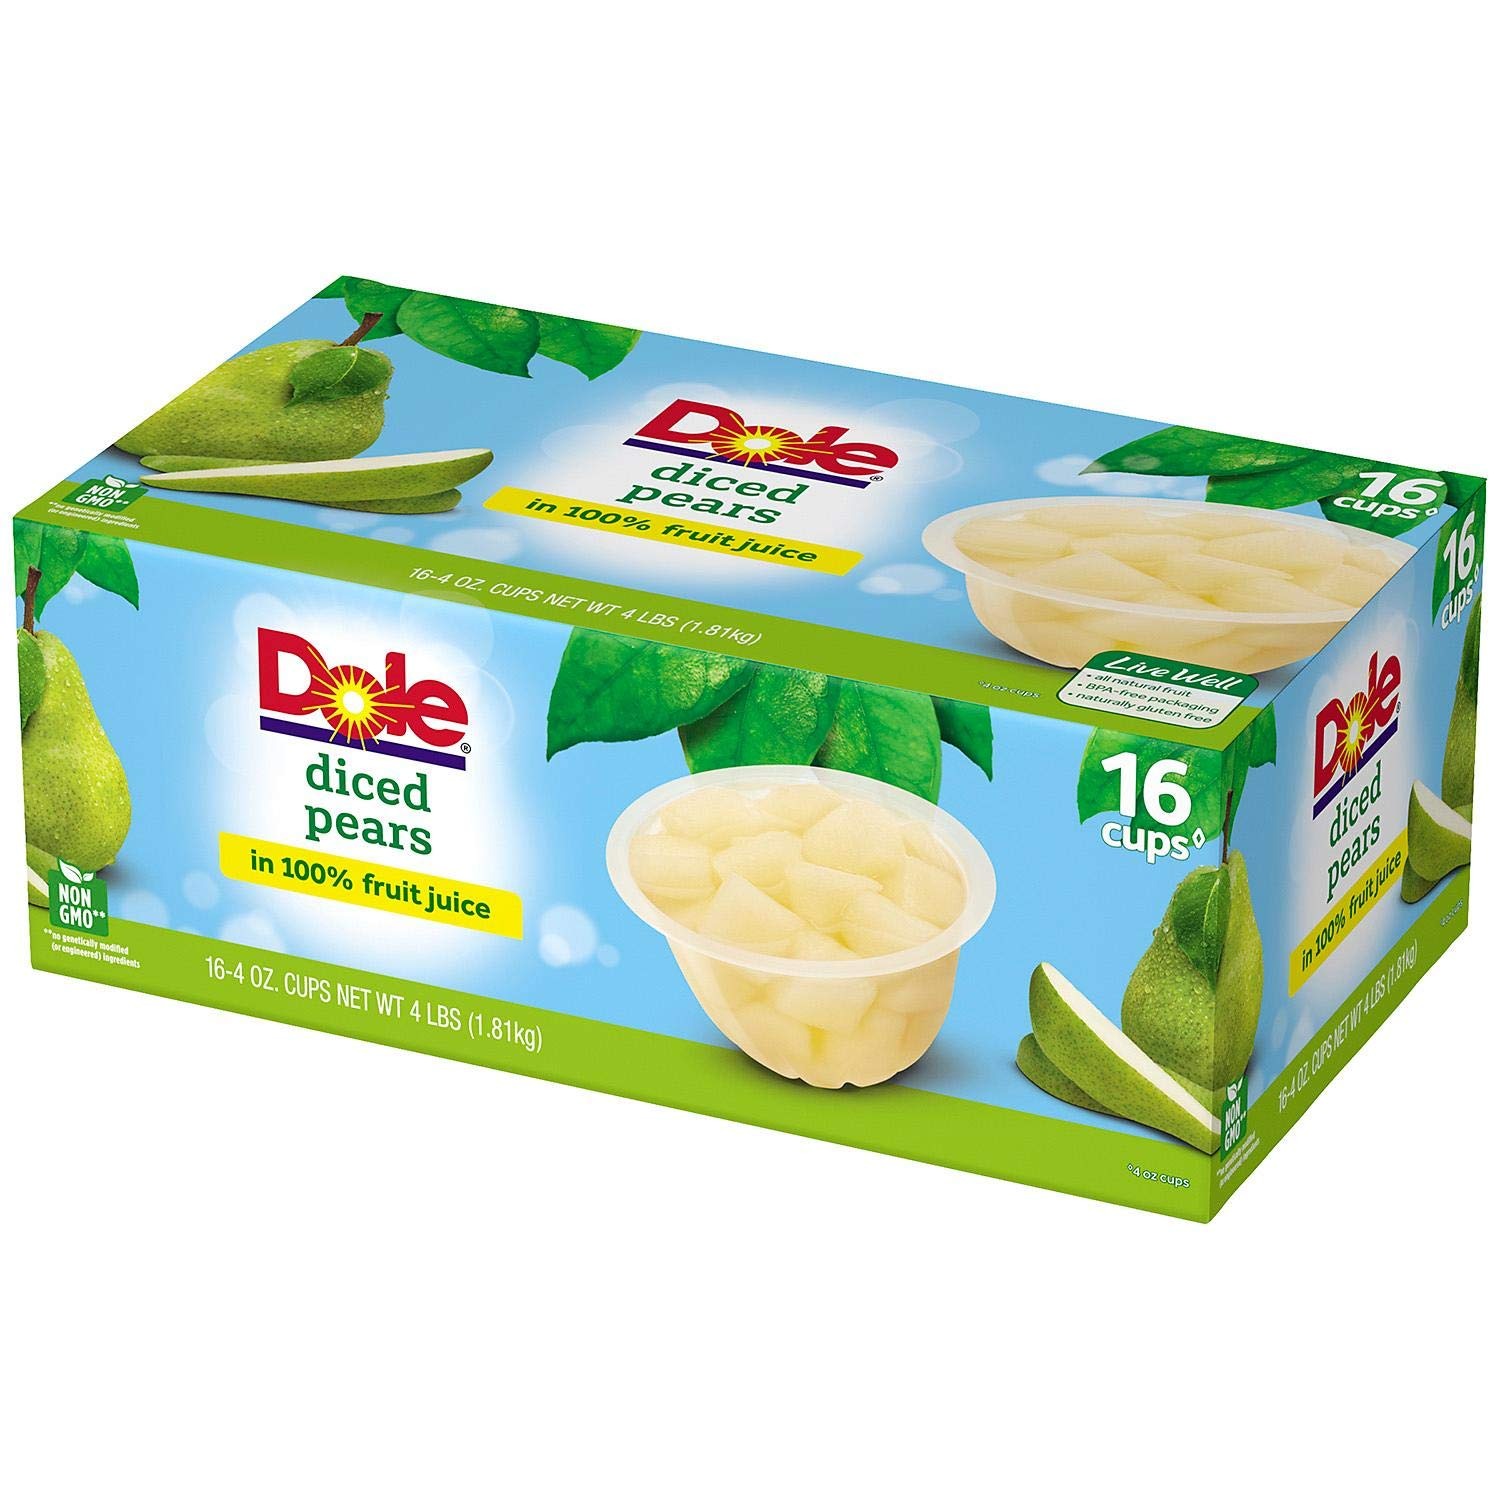
Item Name: Dole Diced Pears 100 % Fruit Juice 16 Cups 4 Oz Net Wt 64 Oz,, ()
Bullet Point 1: All Natural fruit: Dole Diced pears in 100% fruit juice
Bullet Point 2: The package weight of the product is 5 pounds
Bullet Point 3: The package dimension of the product is 6"L x 5"W x 4"H
Bullet Point 4: Country of origin is United States
Value: 64.0
Unit: Ounce

Price: 3.48